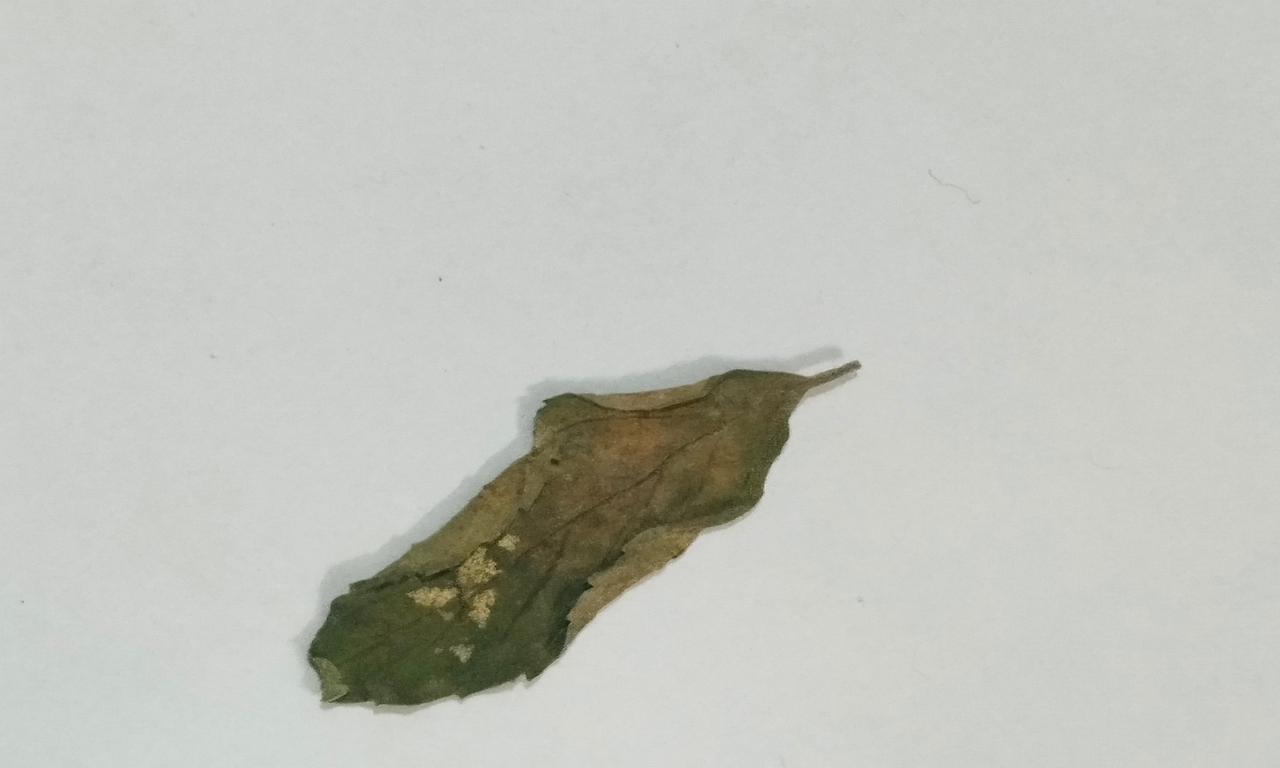
Label: Dried